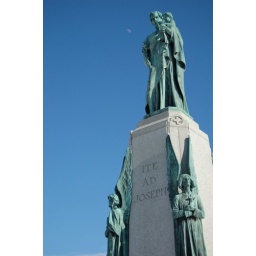
Standing tall by the clear blue skies is St. Joseph and co.